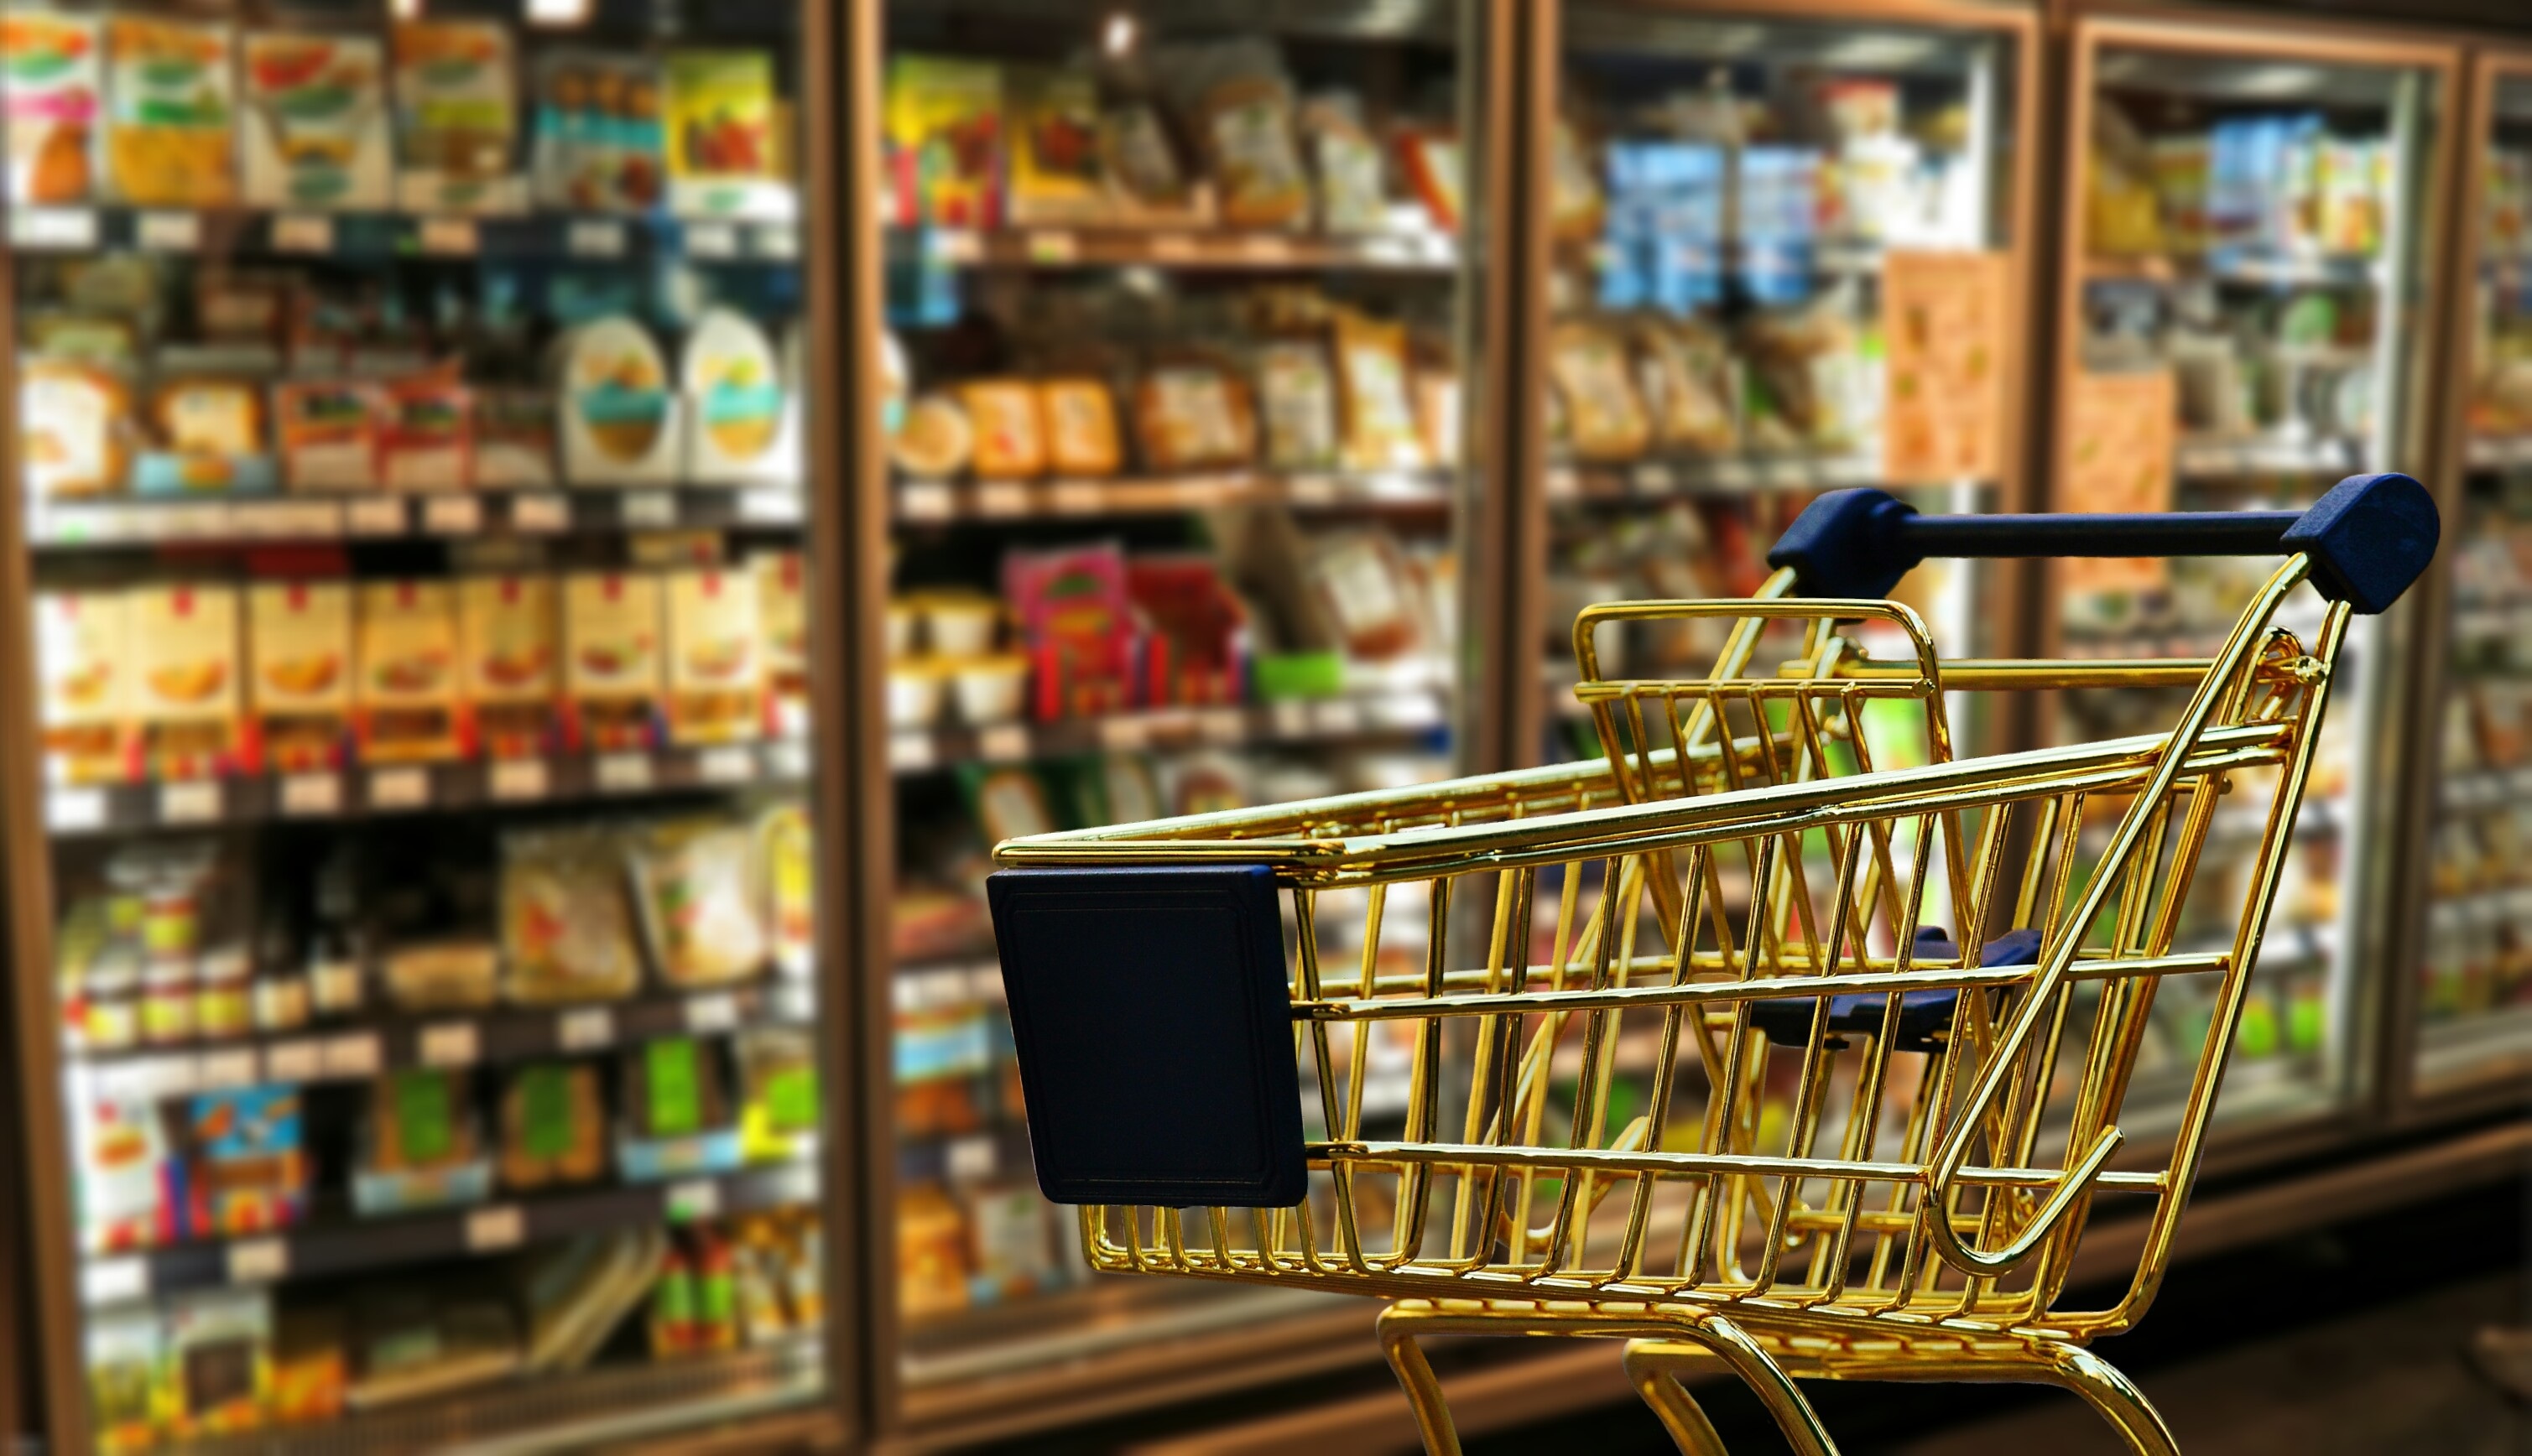
music, building, transport, food, business, shopping, supermarket, grocery store, retail, purchasing, shopping cart